Rouge (group)

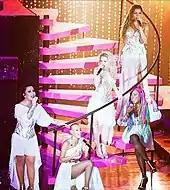
Rouge performing in a concert in 2017.

The band released their debut album, "Rouge", on August 19, 2002, produced by Rick Bonadio. The label bet heavily on the band and distributed around 150,000 copies of the album in the stores already in first consignment. On the same day, lead single "Não Dá para Resistir" was released, becoming a hit on the singles charts in Brazil and Argentina. Riding a wave of publicity and hype, the group's second single "Ragatanga", featured by Las Ketchup, instantly entered the top position on the Brazilian charts. The song accumulated 11 weeks at number one in Brazil. After five months, the album had sold 1 million copies and was eventually certified double platinum by the Pro-Música Brasil (PMB). "Rouge" sold over 2 million copies and was the second biggest-selling Brazilian album of 2002. The remix album titled "Rouge Remixes" was released alongside the video album "O Sonho de Ser Uma Popstar".